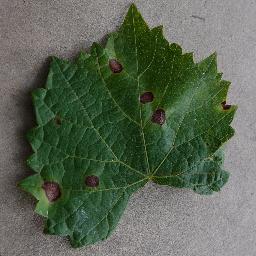
Label: Grape___Black_rot